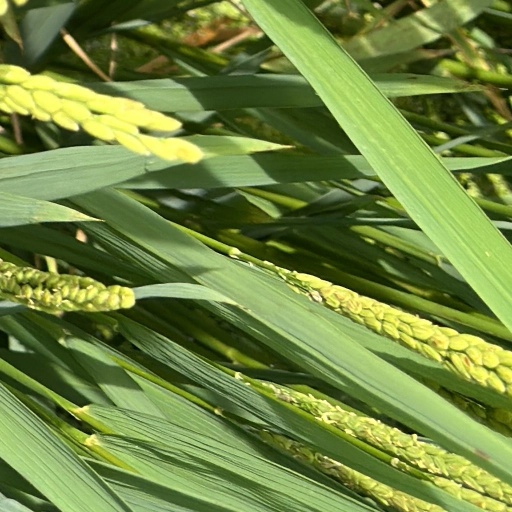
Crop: rice